Kevin Naiqama

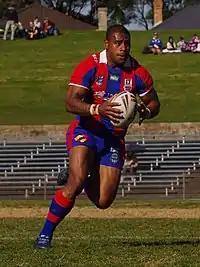
Naiqama playing for the Newcastle Knights in 2012

On 21 June, Naiqama signed a 2-year contract with the Penrith Panthers starting in 2014, to join his older brother Wes. Knights coach Wayne Bennett told Naiqama to move clubs and further his career as he was behind representative players Darius Boyd, James McManus and Akuila Uate at the Knights. He finished the 2013 season having played in 6 matches and scoring 2 tries. At the end of the season, he played for Fiji at the 2013 Rugby League World Cup, playing in 5 matches and scoring 1 try.